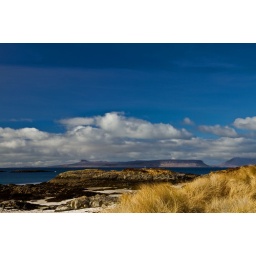
The isle of Eigg taken from Traigh beach near Arisaig on the west coast of Scotland.